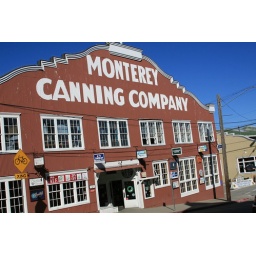
I love the brick against the blue sky and the bright white accents of the lettering and windows.